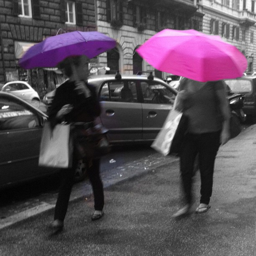
A couple of people on a sidewalk holding umbrellas.
Two people walking on a side walk with brightly colored umbrellas.
Two people walking down a city sidewalk, both carrying colorful umbrellas.
Two people walking near a city street with umbrellas.
Two ladies with shopping bags and umbrella are going on the road.